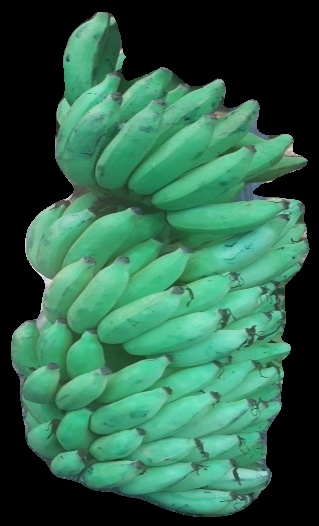
Variety: elakki-bale
Grade: grade2